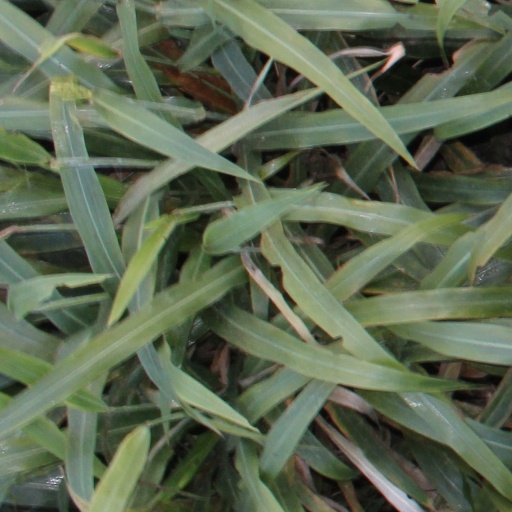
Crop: sorghum